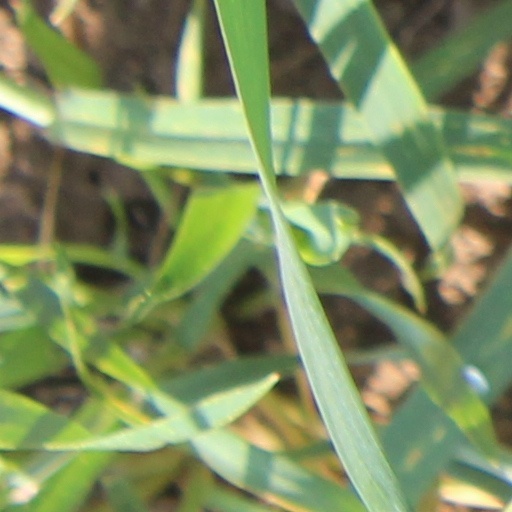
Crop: wheat